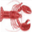
Label: lobster